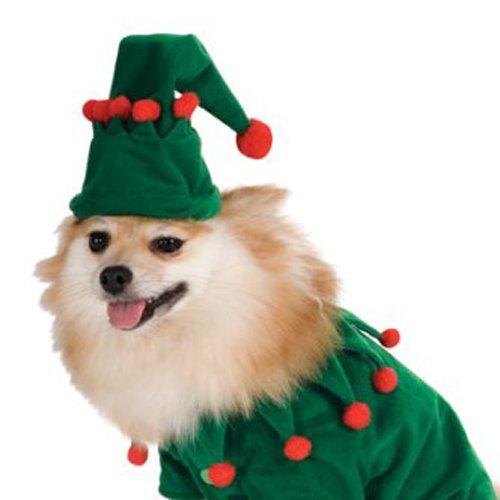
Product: Rubie's Elf Pet Costume
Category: Pet Supplies | Dogs | Apparel & Accessories | Costumes
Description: Pet elf costume features a green tunic, hat, and ankle cuffs with fun red jingle ball flair.
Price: $17.49
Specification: Product Dimensions:         10.4 x 8.1 x 2 inches ; 7.4 ounces    |Shipping Weight: 7.2 ounces (View shipping rates and policies)|Domestic Shipping: Item can be shipped within U.S.|International Shipping: This item is not eligible for international shipping.  Learn More|ASIN: B002GWUEAQ|Item model number: 885919 M|    #1177    in Dog Costumes